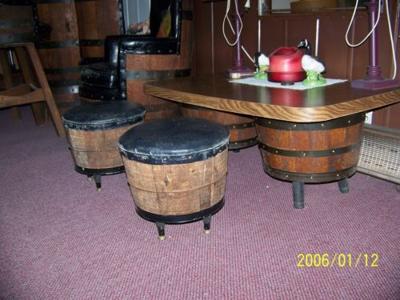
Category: table